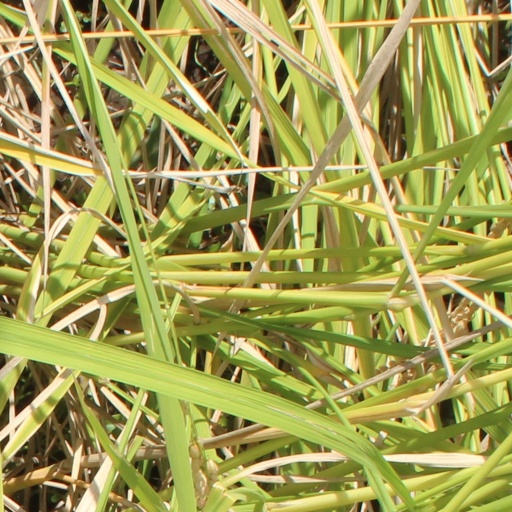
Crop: rice